Ethyl caffeate

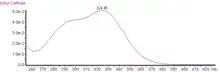
UV spectrum of ethyl caffeate.

Ethyl caffeate is an ester of a hydroxycinnamic acid, a naturally occurring organic compound.